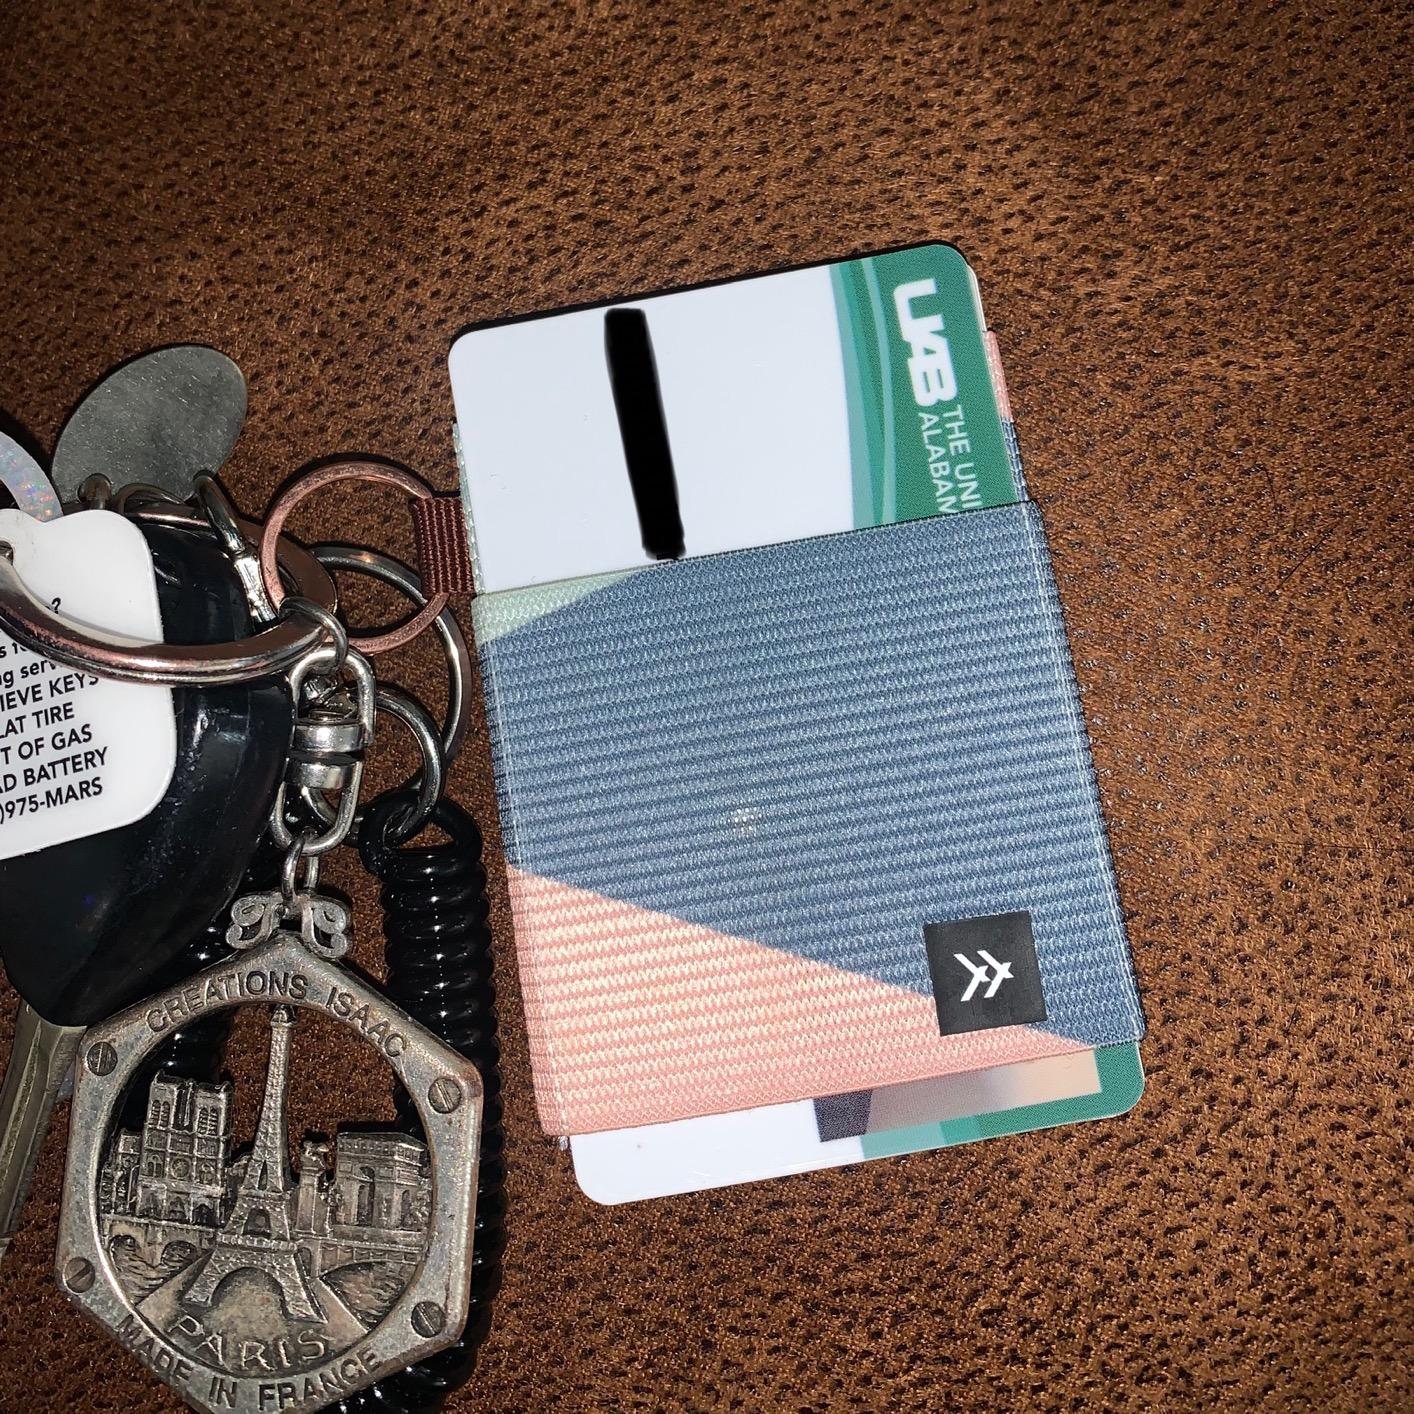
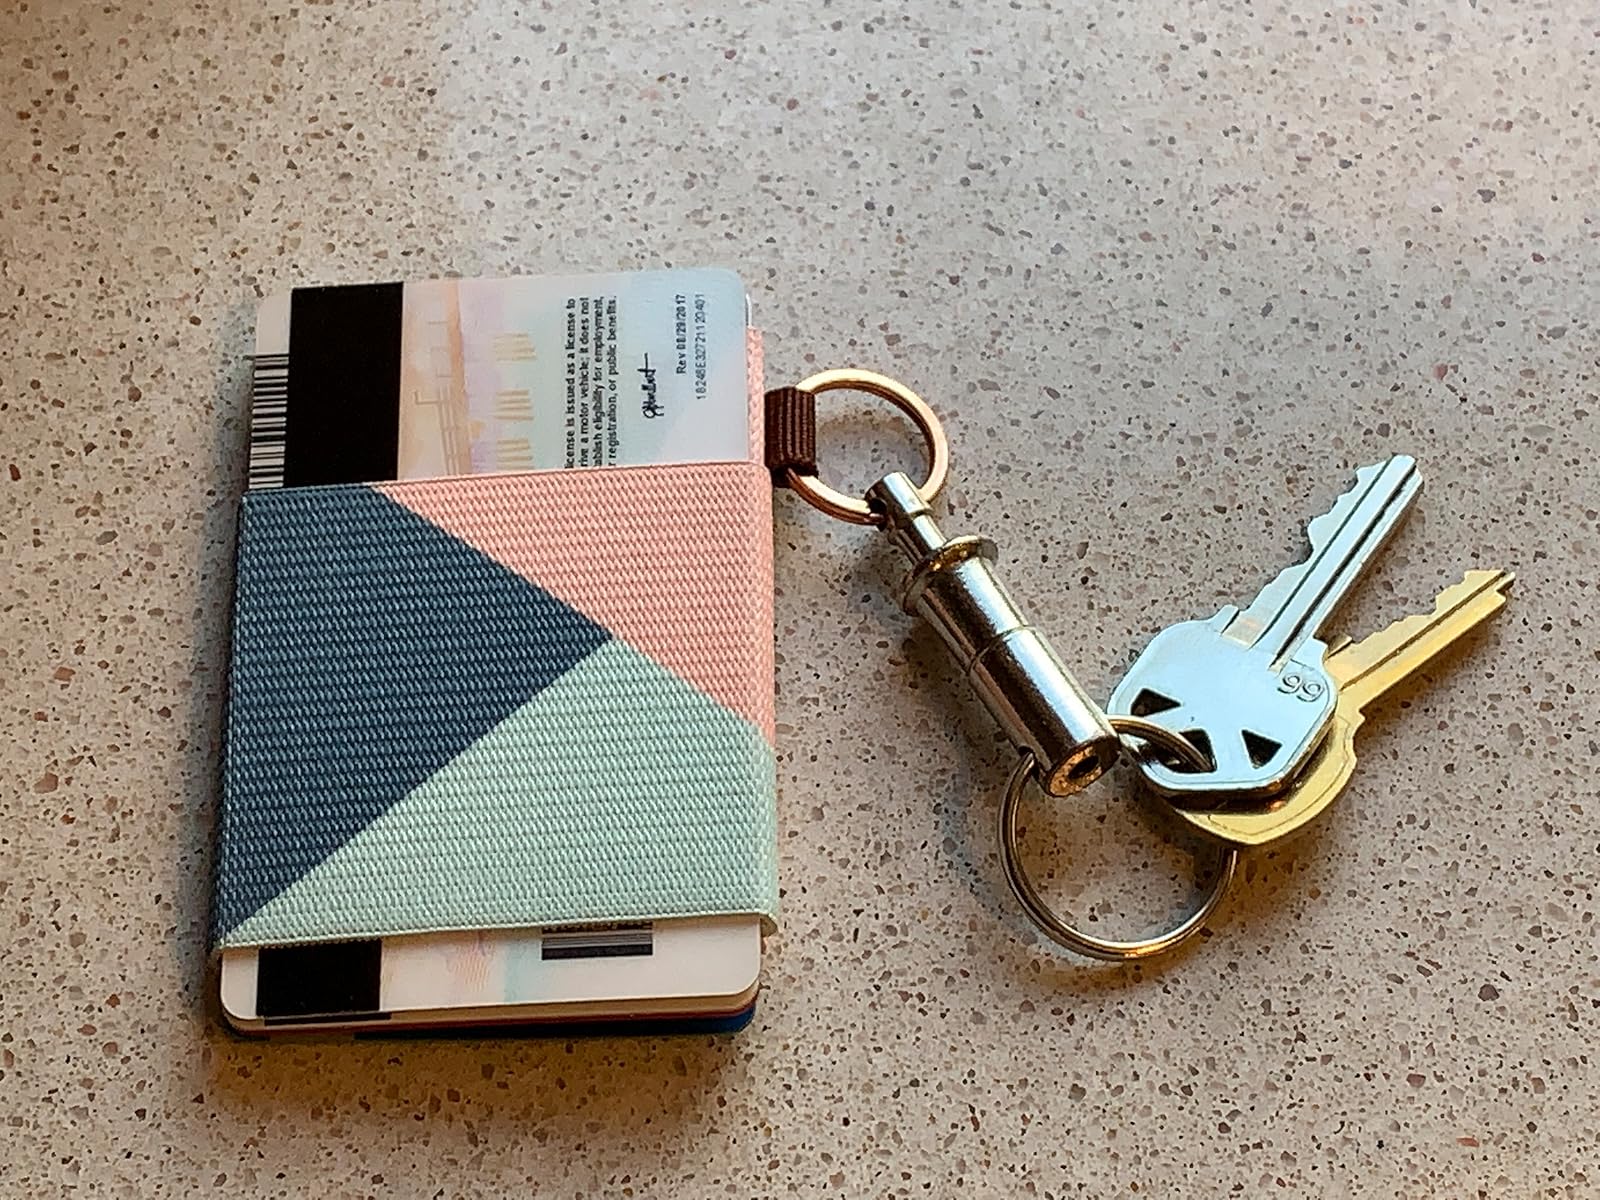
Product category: accessories_wallet
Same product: yes